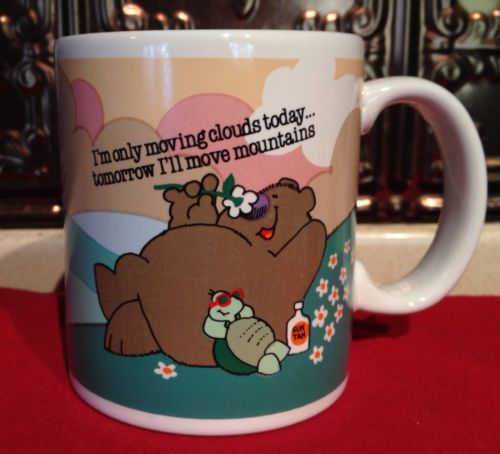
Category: mug